TON 618

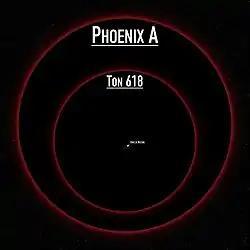
Size comparison of the event horizons of the black holes of TON 618 and Phoenix A. The orbit of Neptune (white oval) is included for comparison.

As a quasar, TON 618 is believed to be the active galactic nucleus at the center of a galaxy, the engine of which is a supermassive black hole feeding on intensely hot gas and matter in an accretion disc. Given its observed redshift of 2.219, the light travel time of TON 618 is estimated to be approximately 10.8 billion years. Due to the brilliance of the central quasar, the surrounding galaxy is outshone by it and hence is not visible from Earth. With an absolute magnitude of −30.7, it shines with a luminosity of watts, or as brilliantly as 140 trillion times that of the Sun, making it one of the brightest objects in the known Universe.